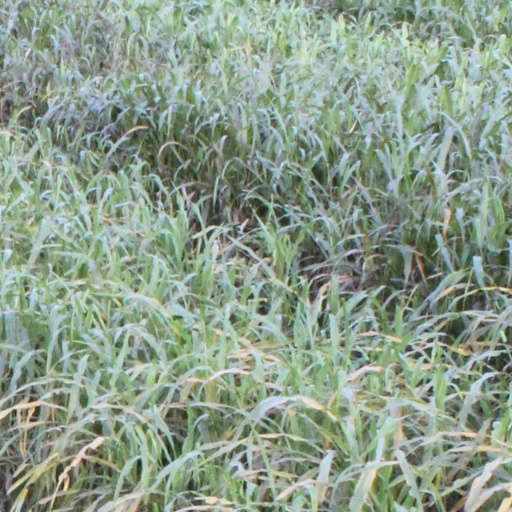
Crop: sorghum